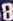
Number: 8